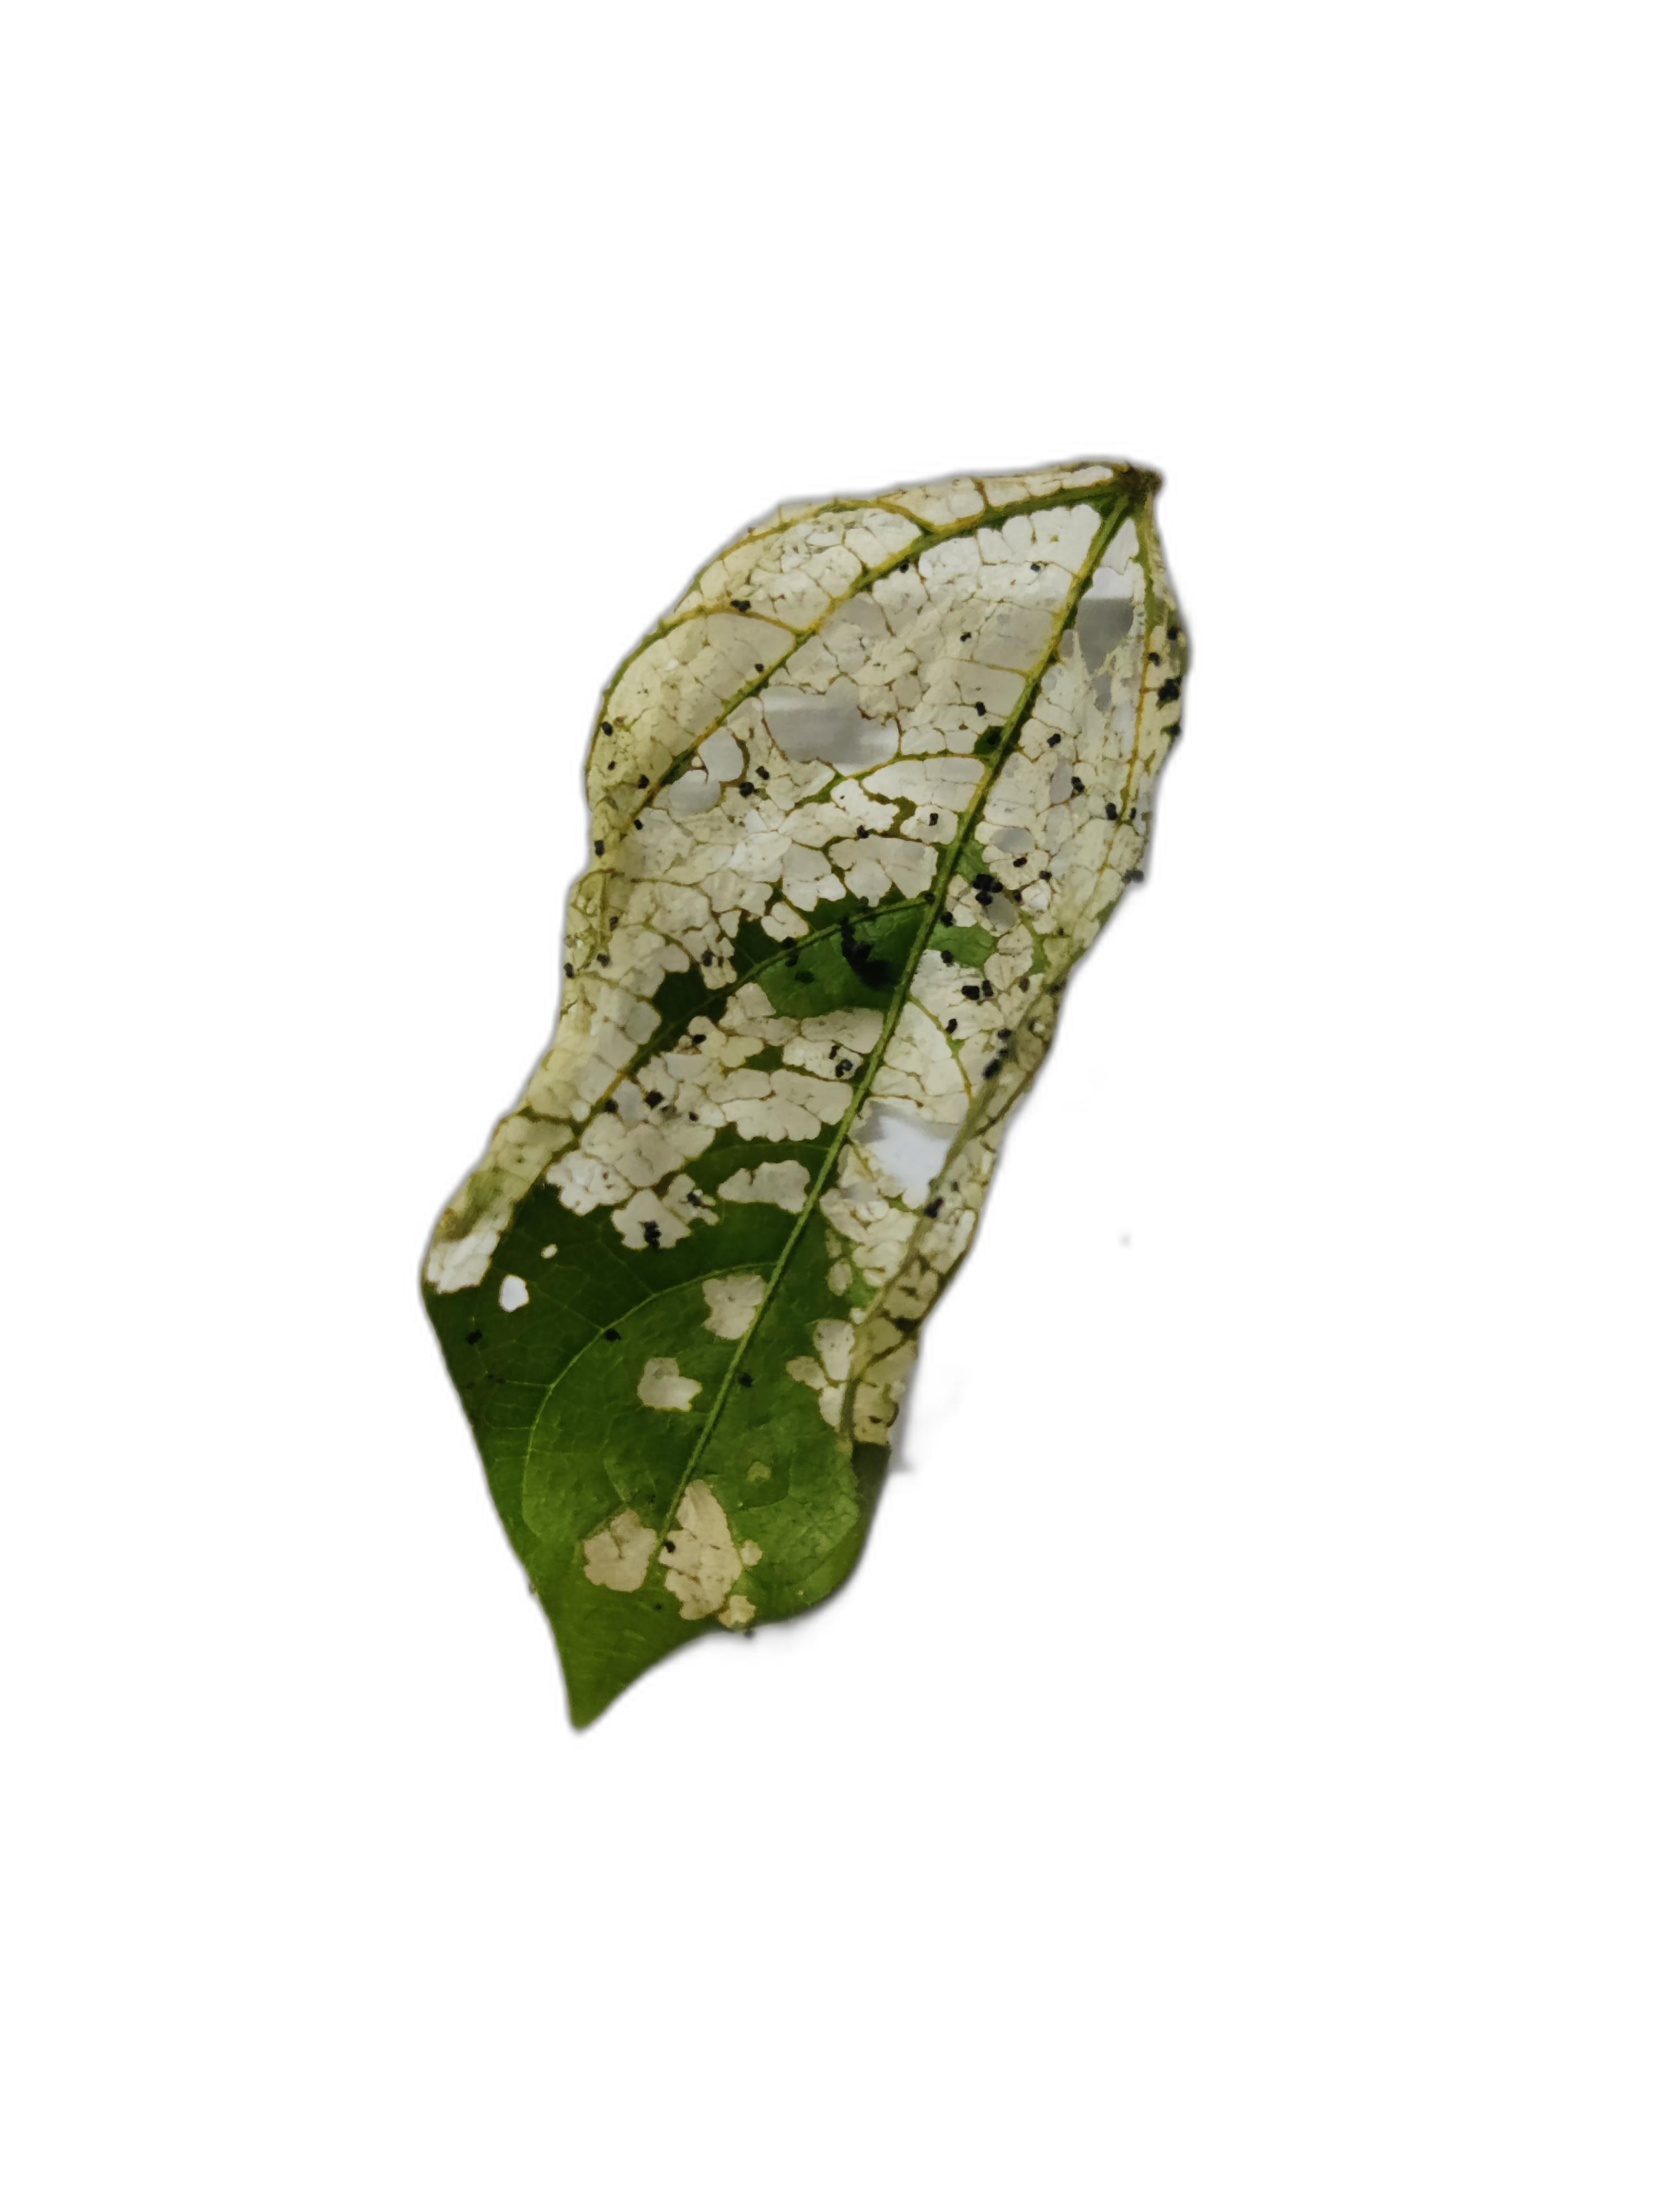
Label: Insect